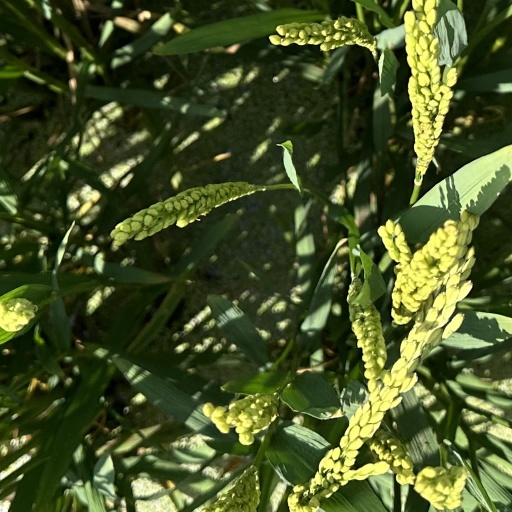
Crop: rice